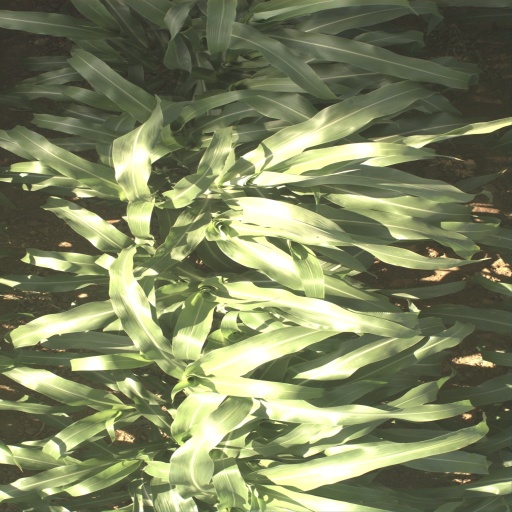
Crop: sorghum